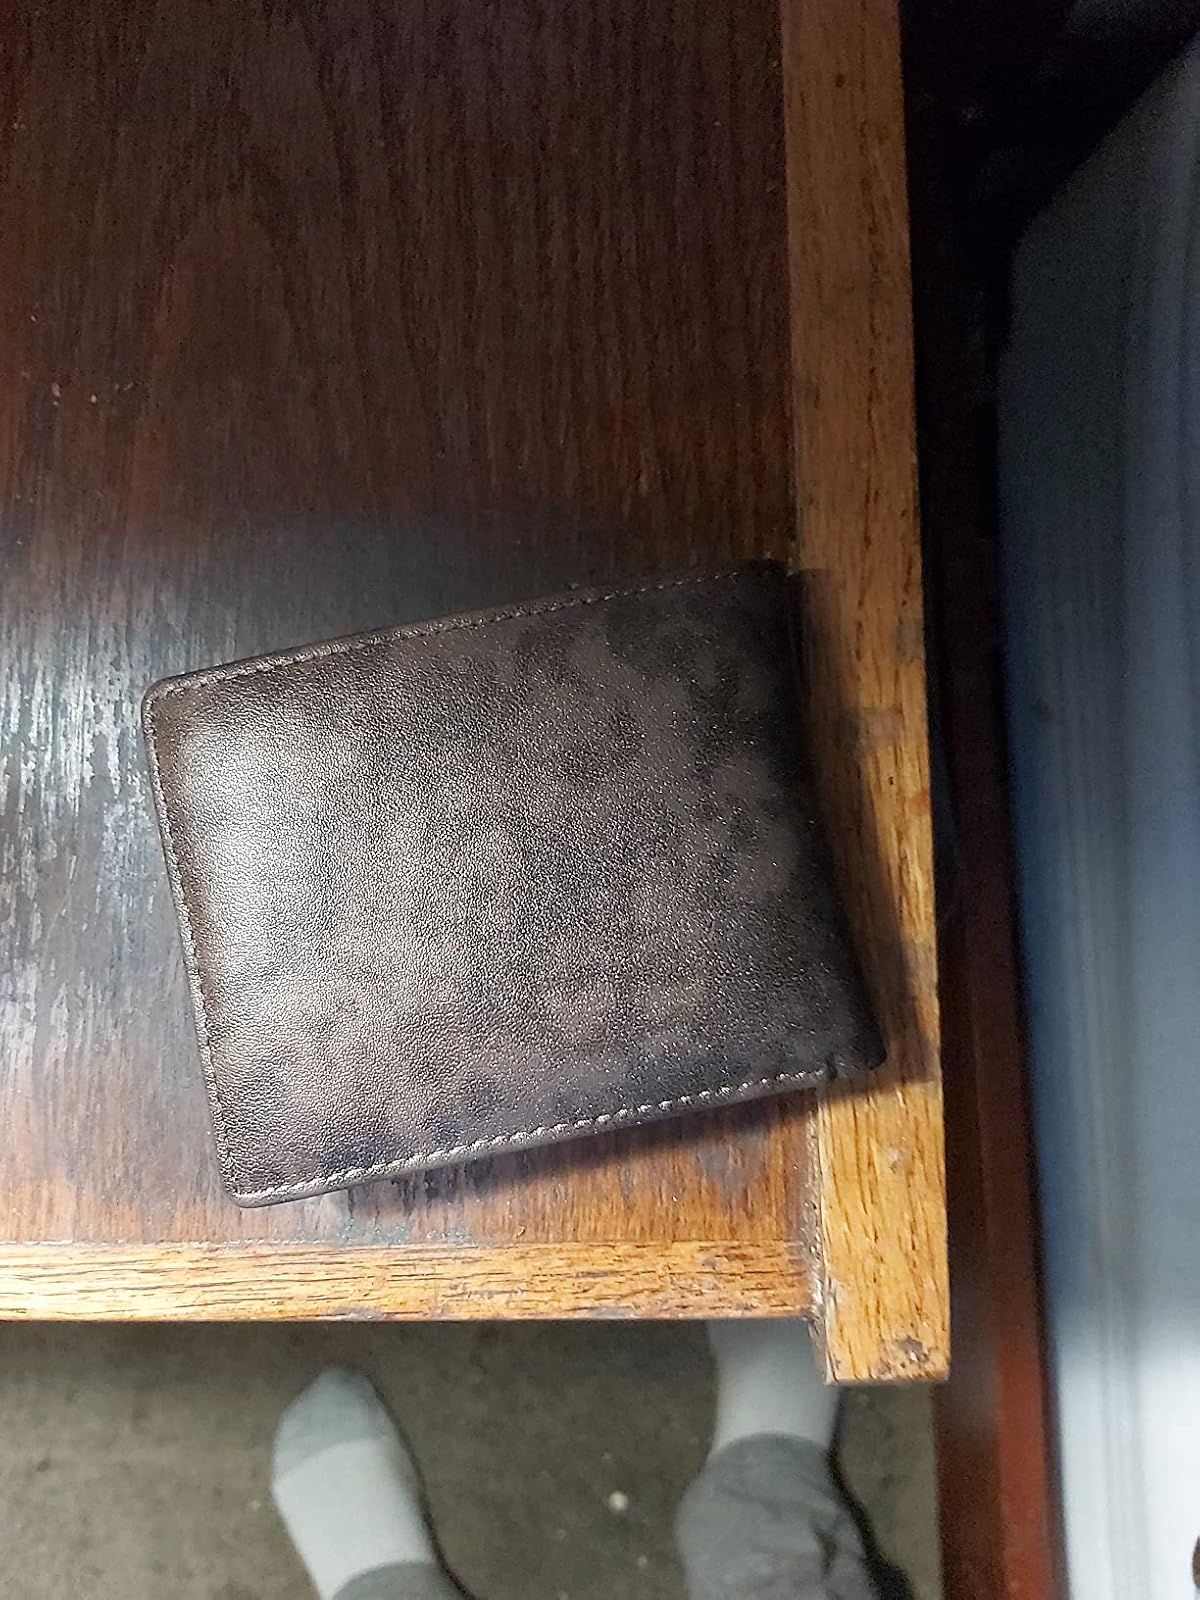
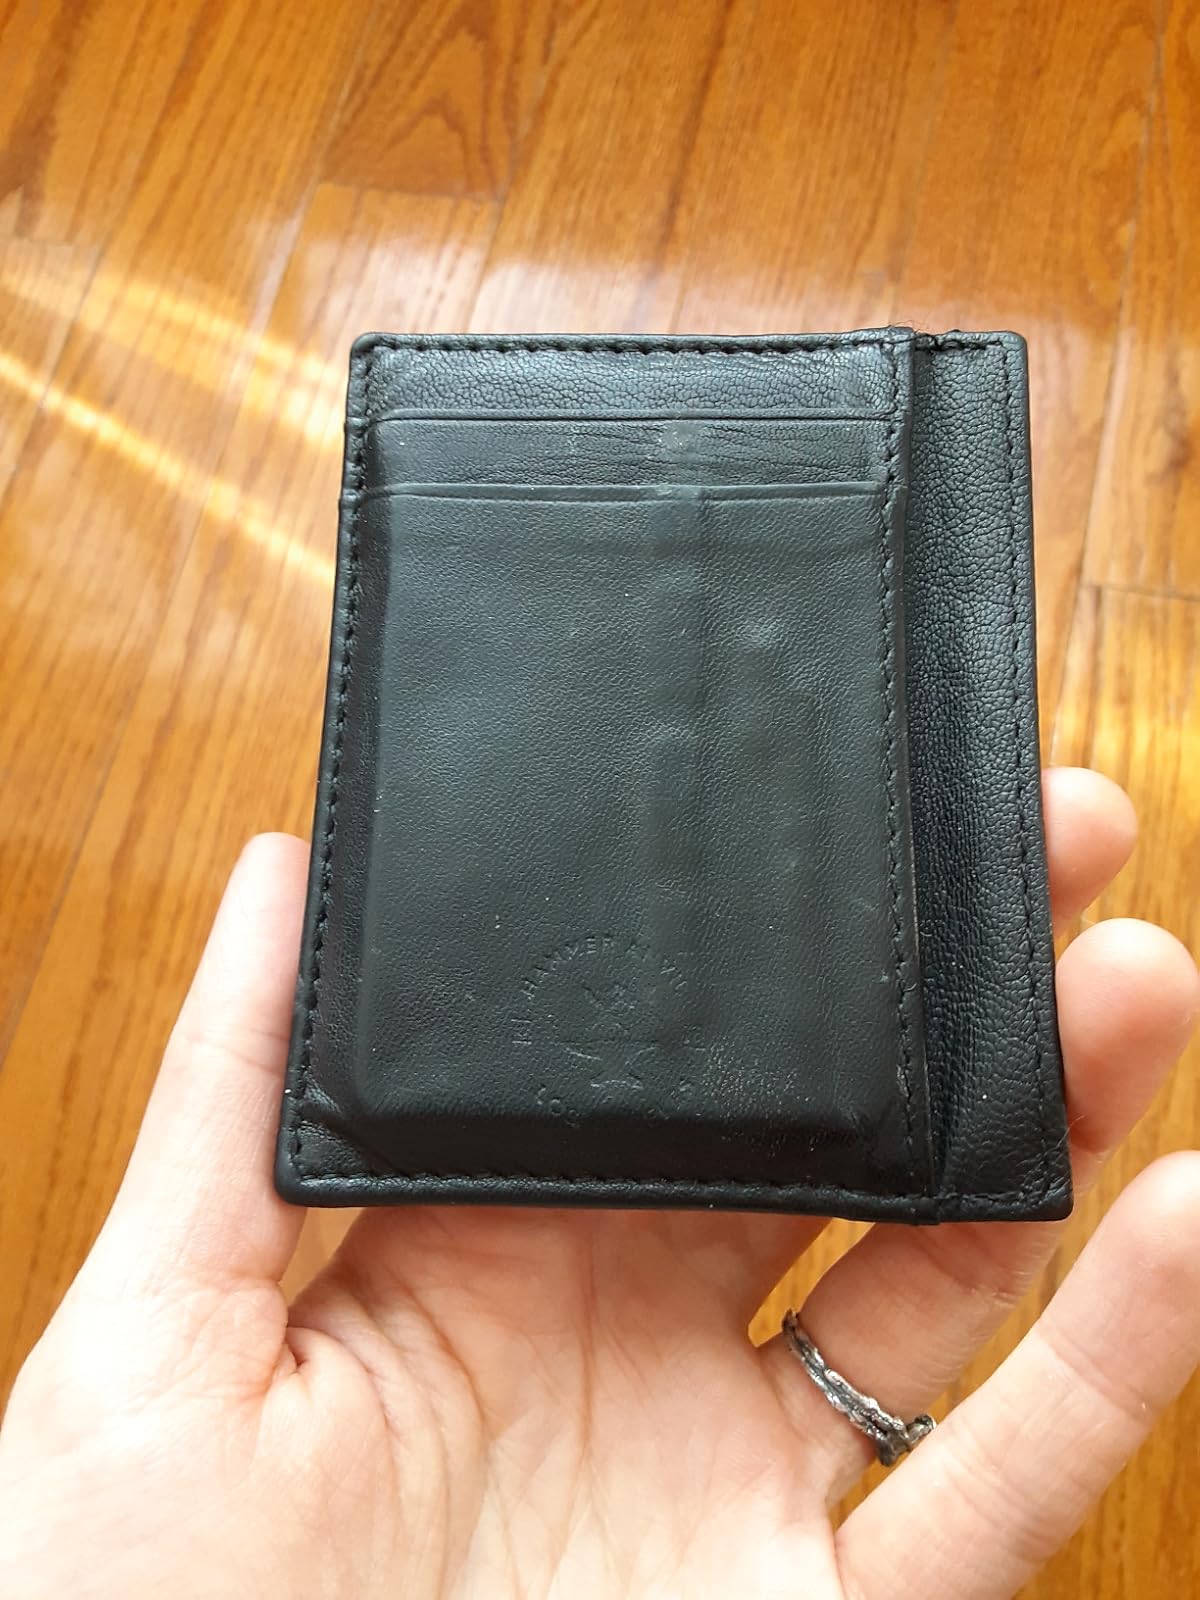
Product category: accessories_wallet
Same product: no